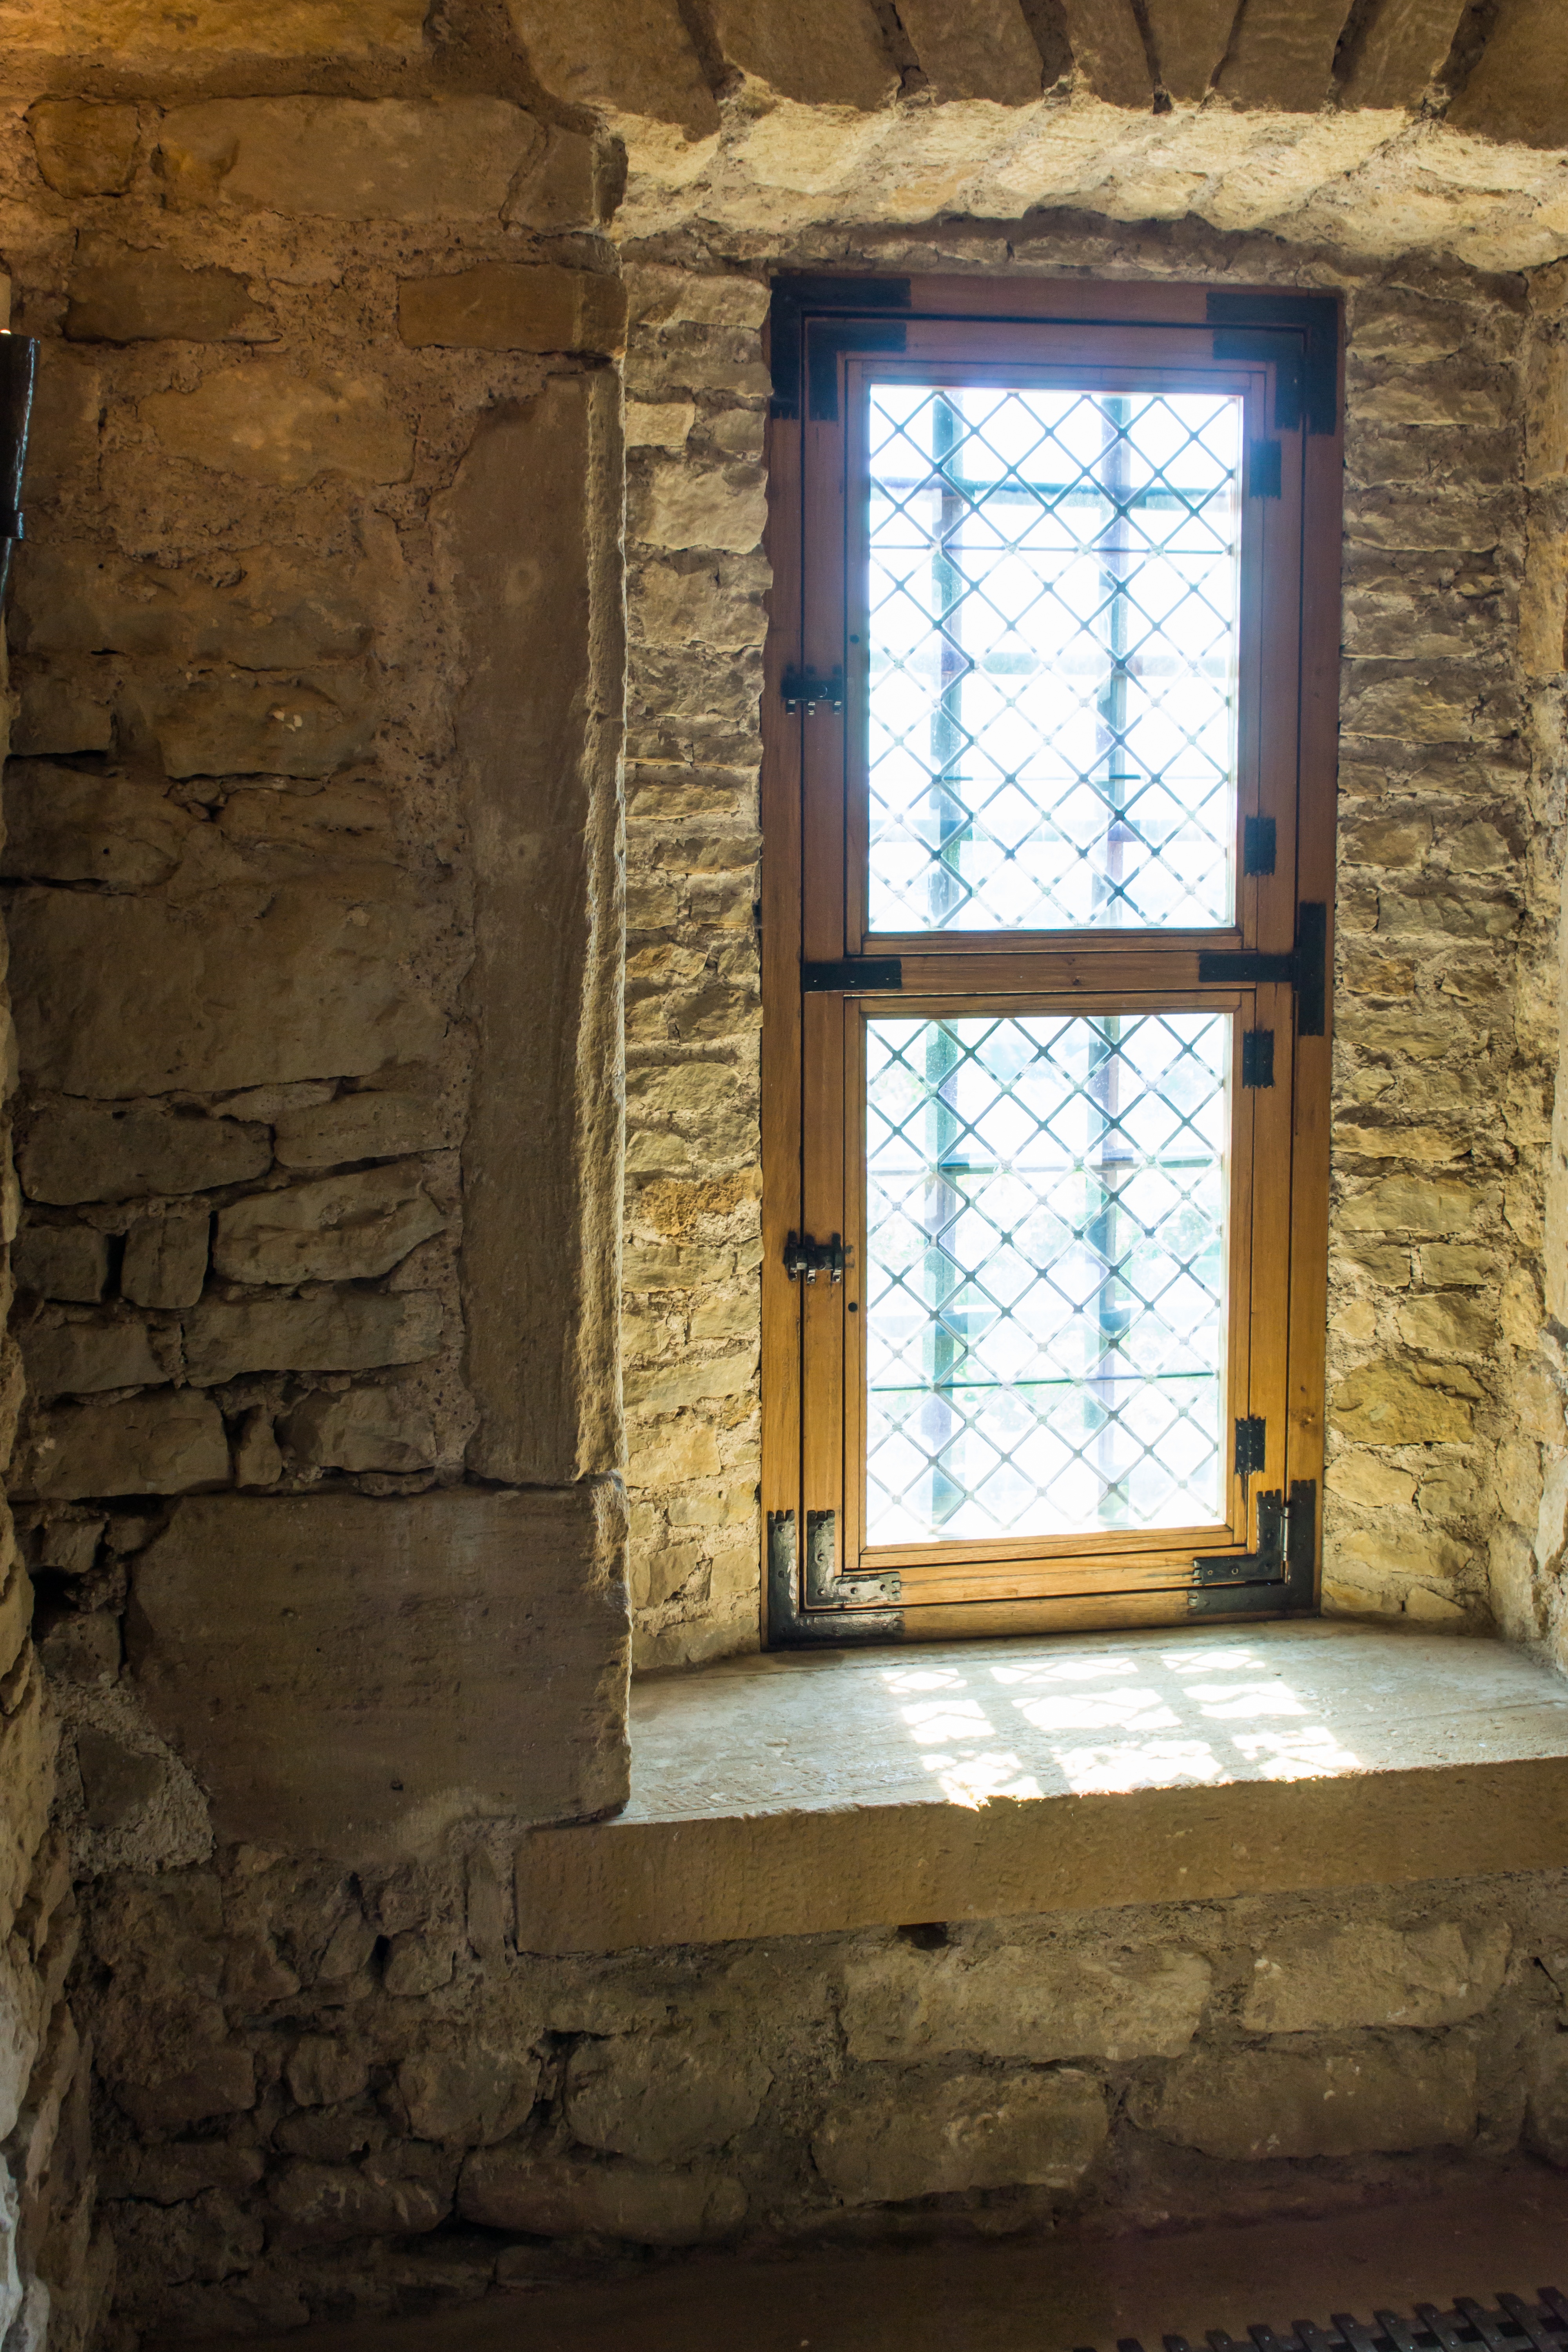
light, wood, house, window, home, wall, arch, castle, door, material, interior design, estate, ancient history